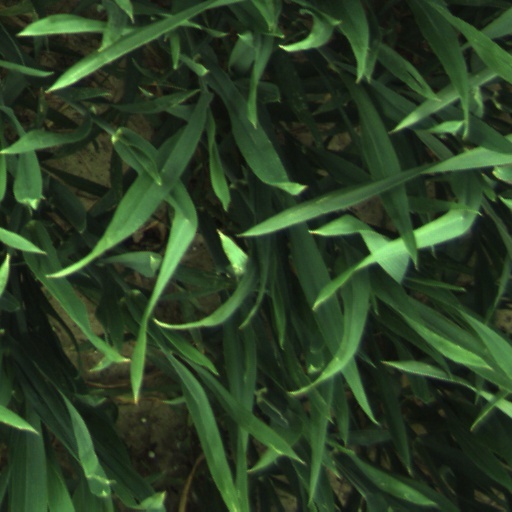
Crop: wheat